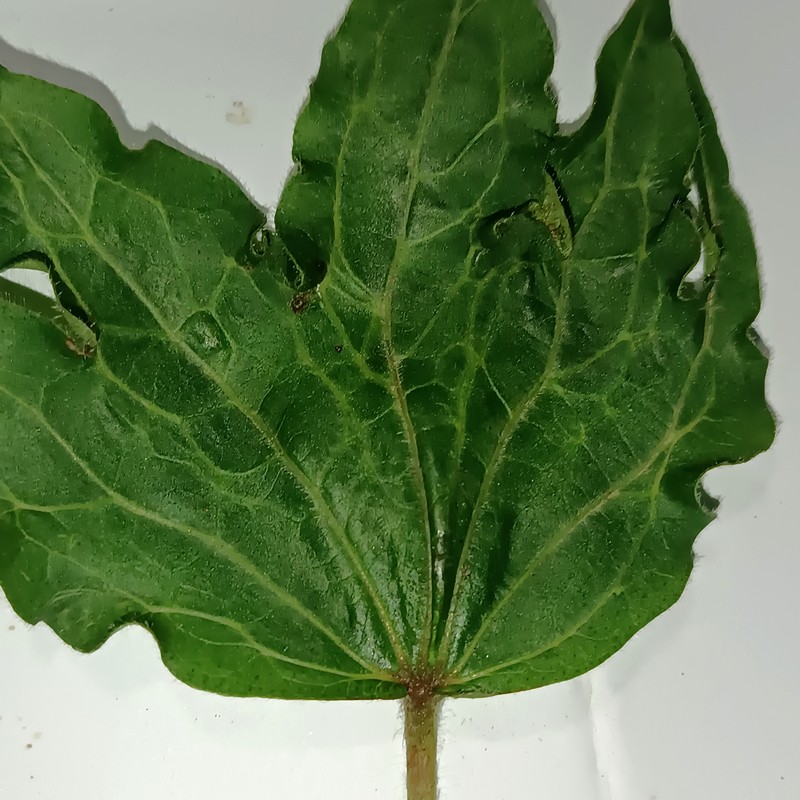
Label: Herbicide Growth Damage